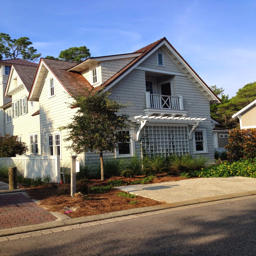
i almost crashed on my bike when i was taking these pictures these houses are so full of detail and charm i loved the little recessed porch on this house